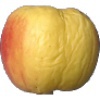
Label: red_yellow_apple